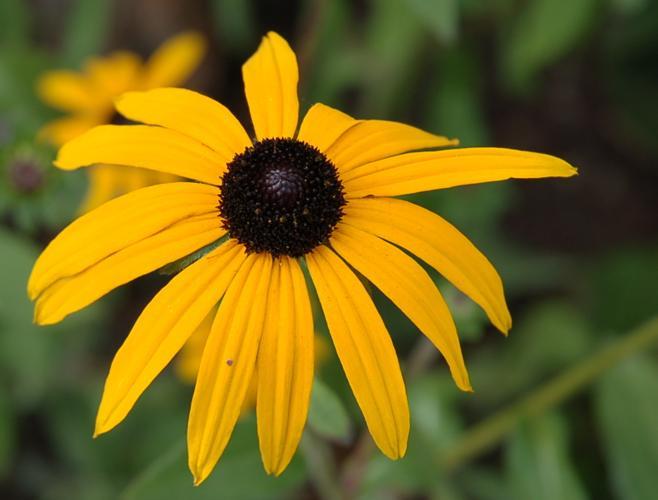
Label: black-eyed susan